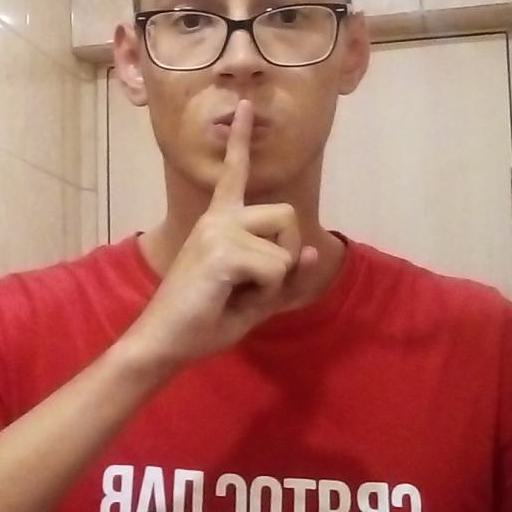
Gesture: mute